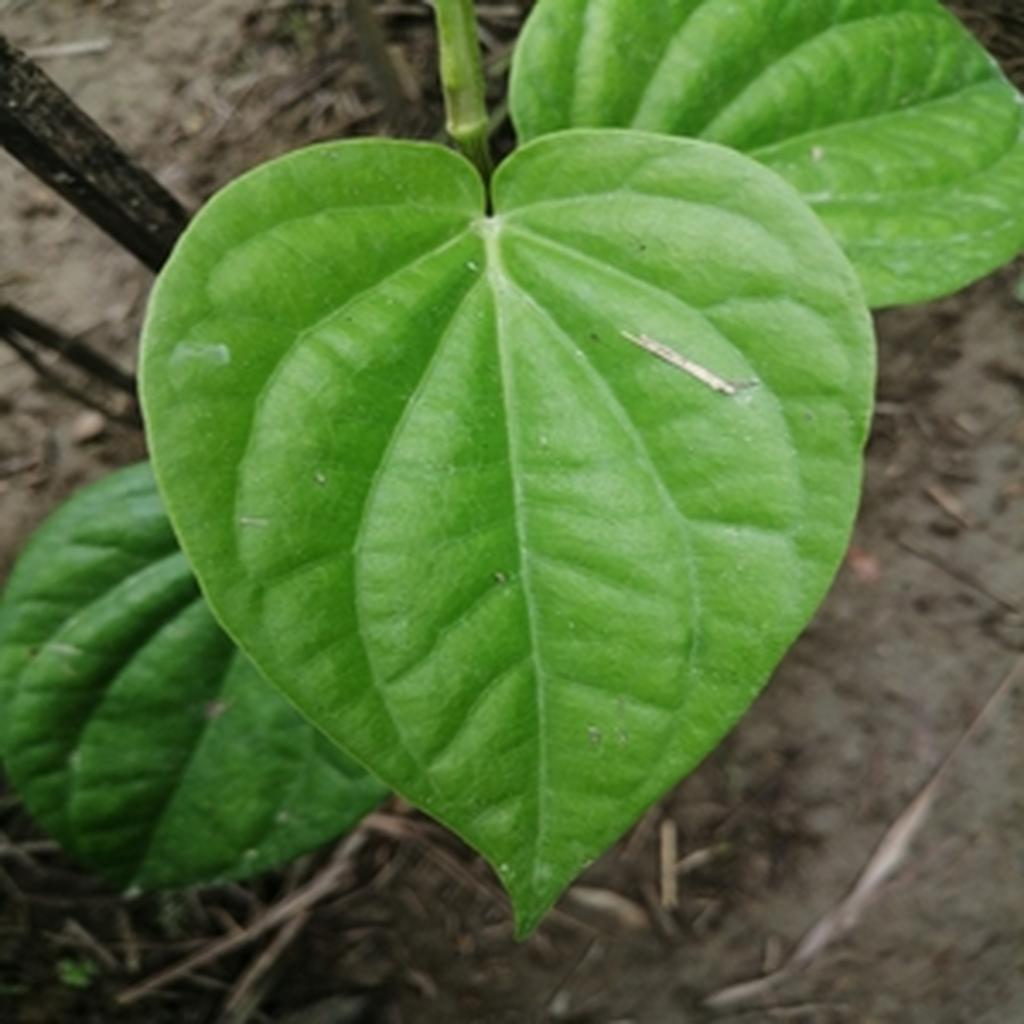
Label: Healthy_Leaf